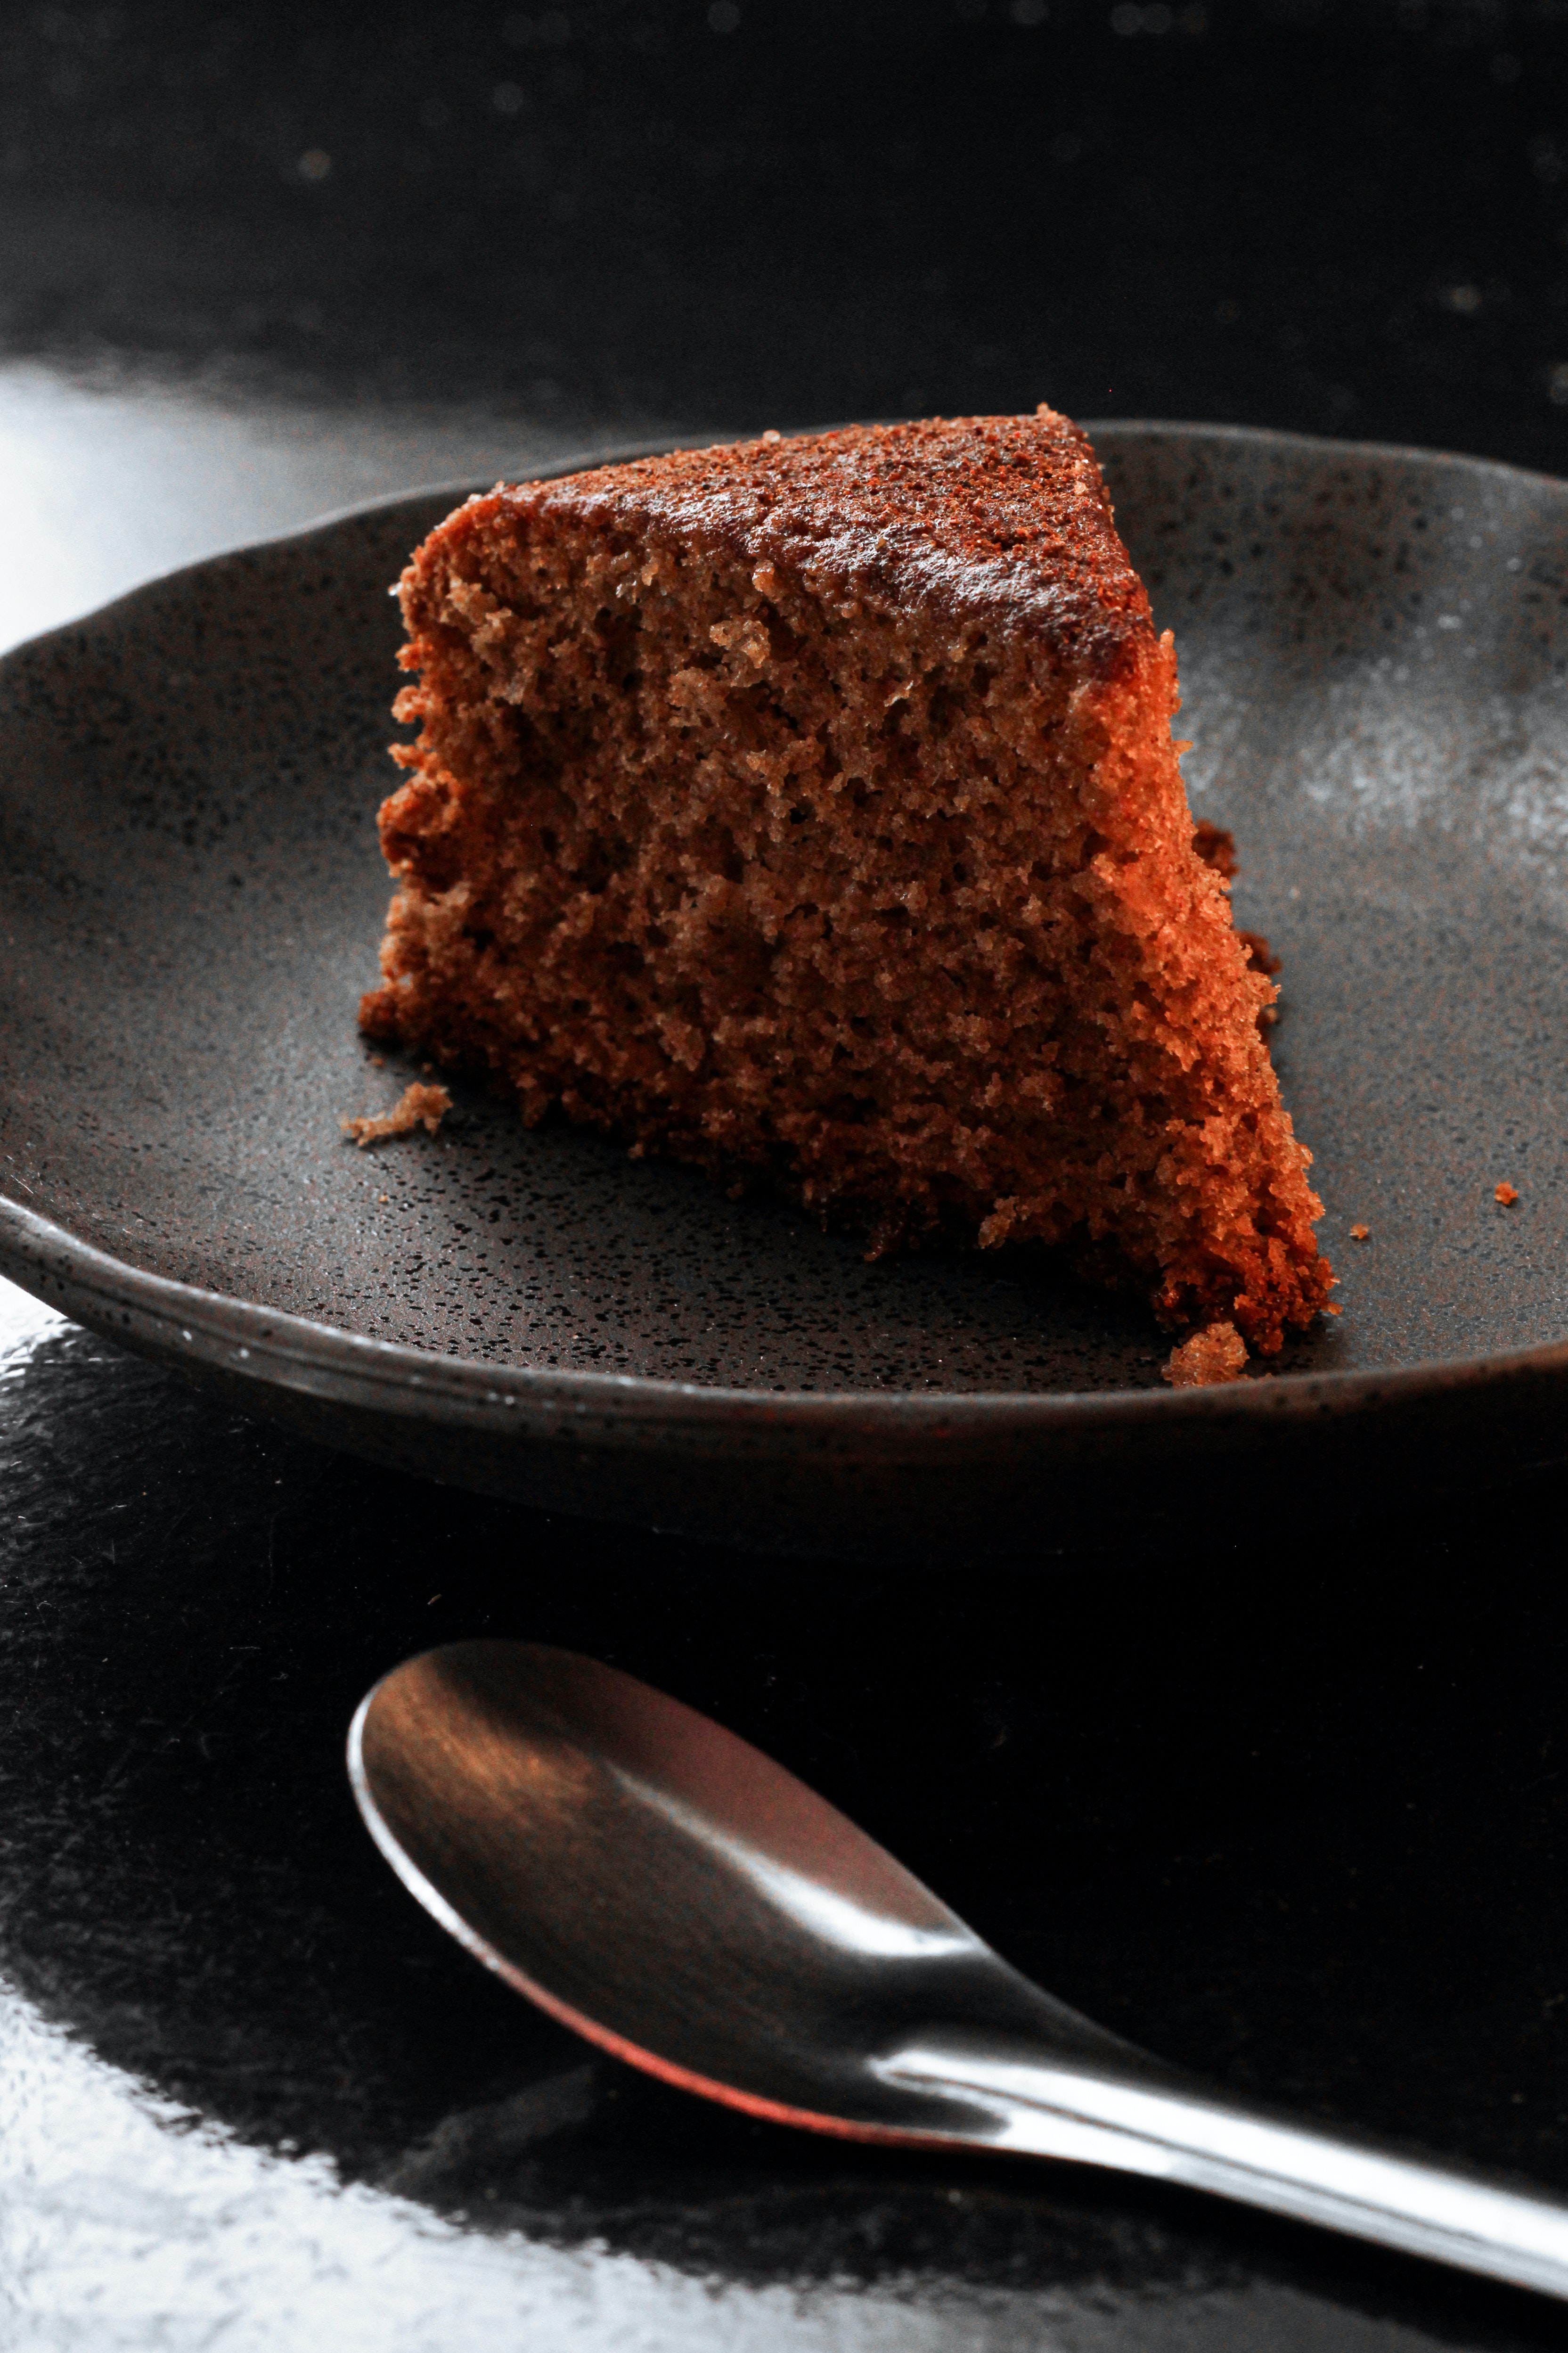
cake, food, tableware, Lekach, ingredient, plate, recipe, staple food, kitchen utensil, cuisine, dish, dishware, baked goods, dessert, gluten, cooking, kuchen, Sticky toffee pudding, torta caprese, produce, serveware, baking, sweetness, cutlery, comfort food, bread, snack cake, sugar cake, pastry, brown bread, finger food, chocolate cake, flourless chocolate cake, chocolate, Cocoa solids, parkin, Muscovado, semifreddo, Household silver, pumpernickel, snack, potato bread, italian food, metal, still life photography, chocolate pudding